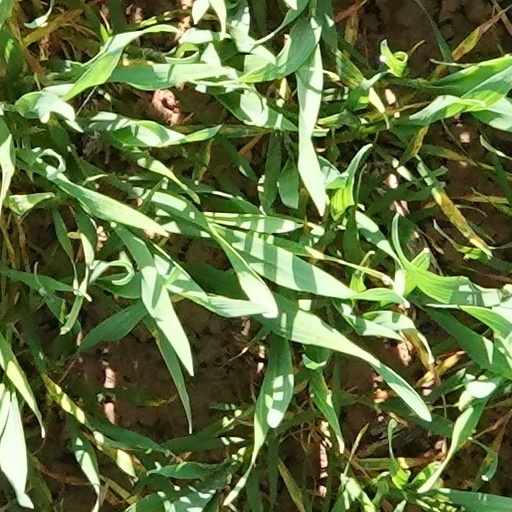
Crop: wheat